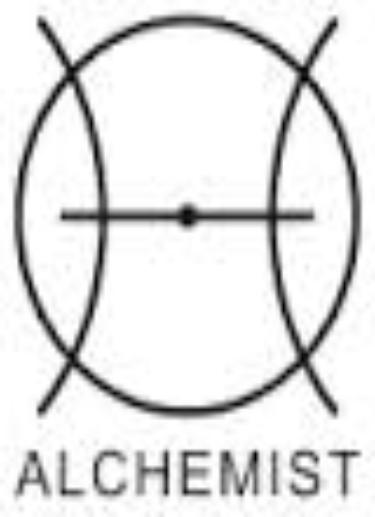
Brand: Alchemist
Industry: Clothes